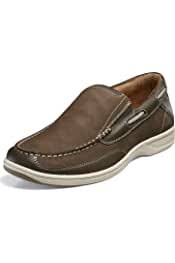
Label: Boat